Highway

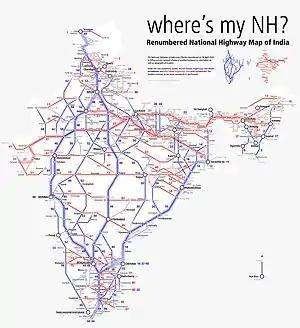
National highways of India

Highways are extended linear sources of pollution.